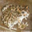
Label: frog